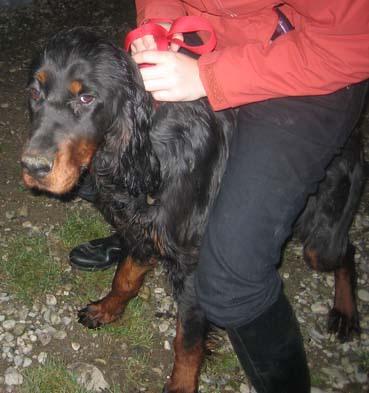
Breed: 228-n000085-Gordon_setter